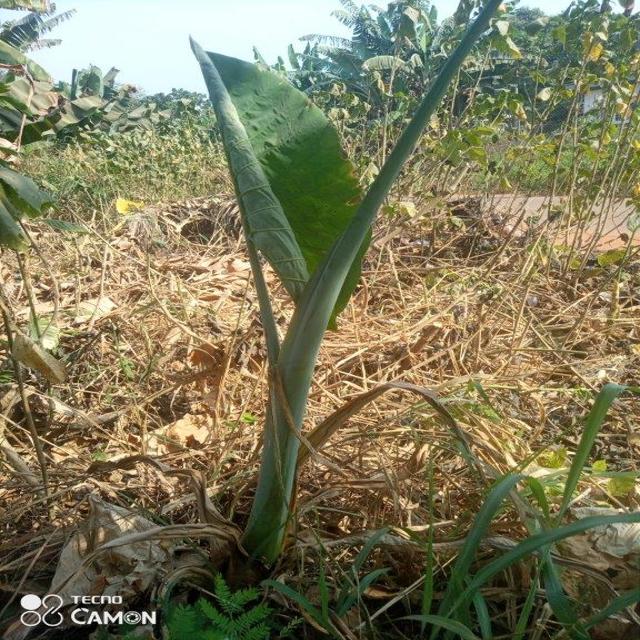
Label: Early_Blight